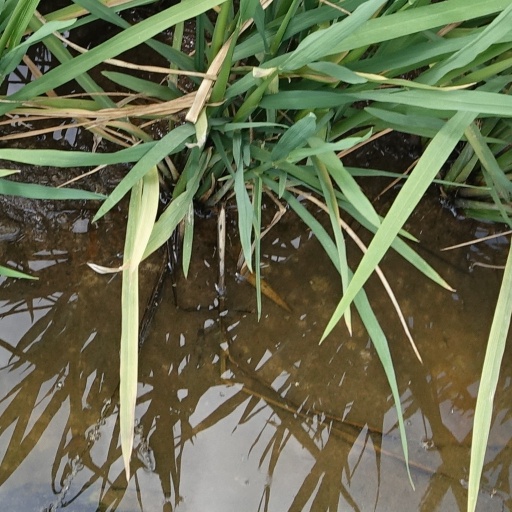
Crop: rice